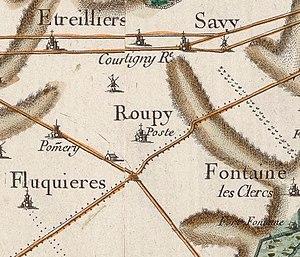
Carte de Cassini
Roupy est une commune française située dans le département de l'Aisne, en région Hauts-de-France.